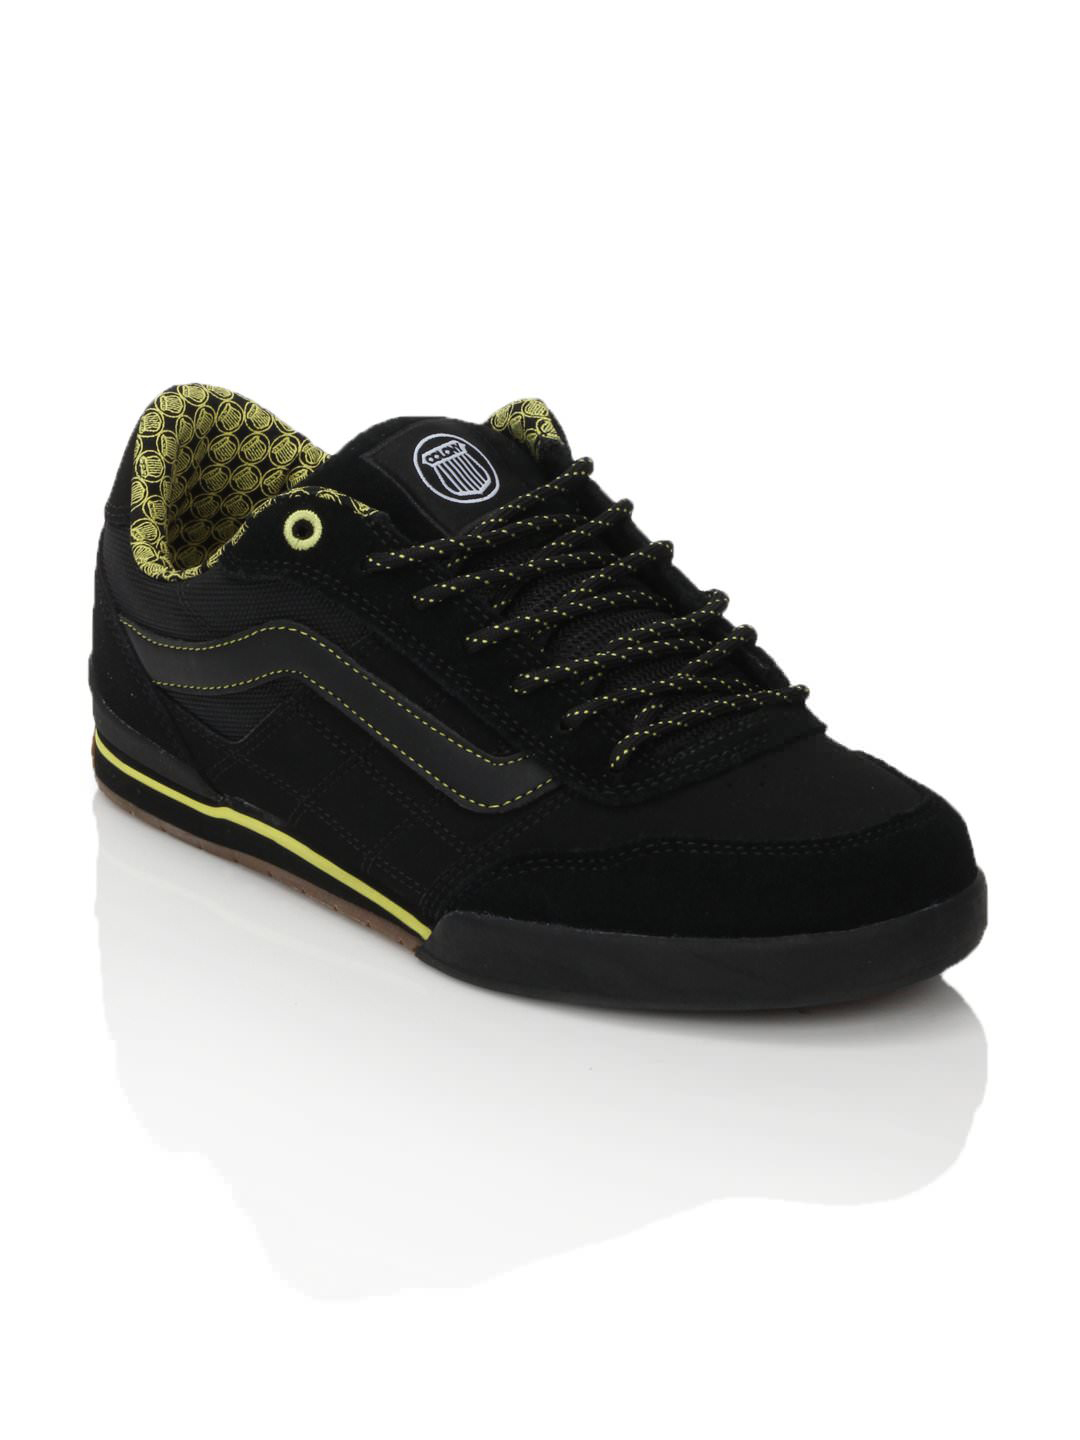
Vans Men Wylle Black Shoes
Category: Footwear / Shoes / Casual Shoes
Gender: Men
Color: Black
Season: Summer 2012
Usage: Casual